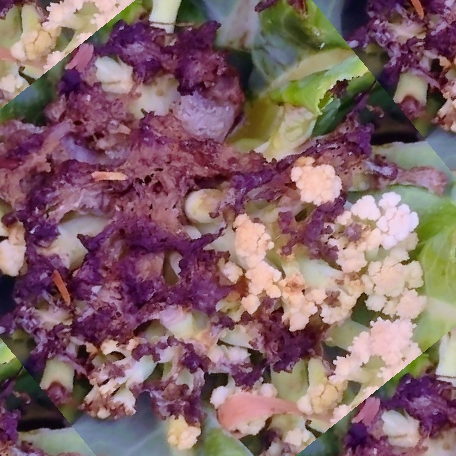
Label: Bacterial spot rot